El Dorado County, California

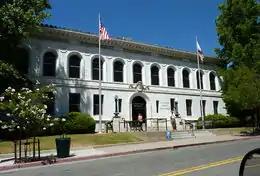
El Dorado County Courthouse in Placerville

The population ranking of the following table is based on the 2020 census of El Dorado County.